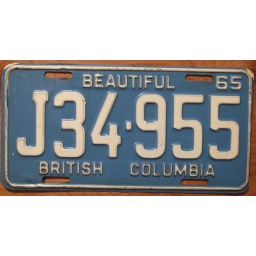
Commercial plates in BC in 1965 were issued a &amp;quot;J&amp;quot; prefixed plate after C99-999 was reached.